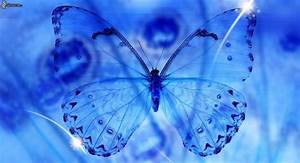
Label: farfalla